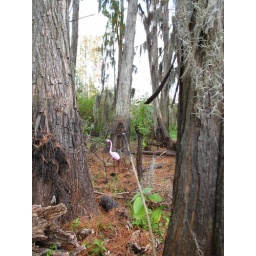
Rare wild Pink Flamingo spotted in cypress swamp by wily old animal tracker Maranick.